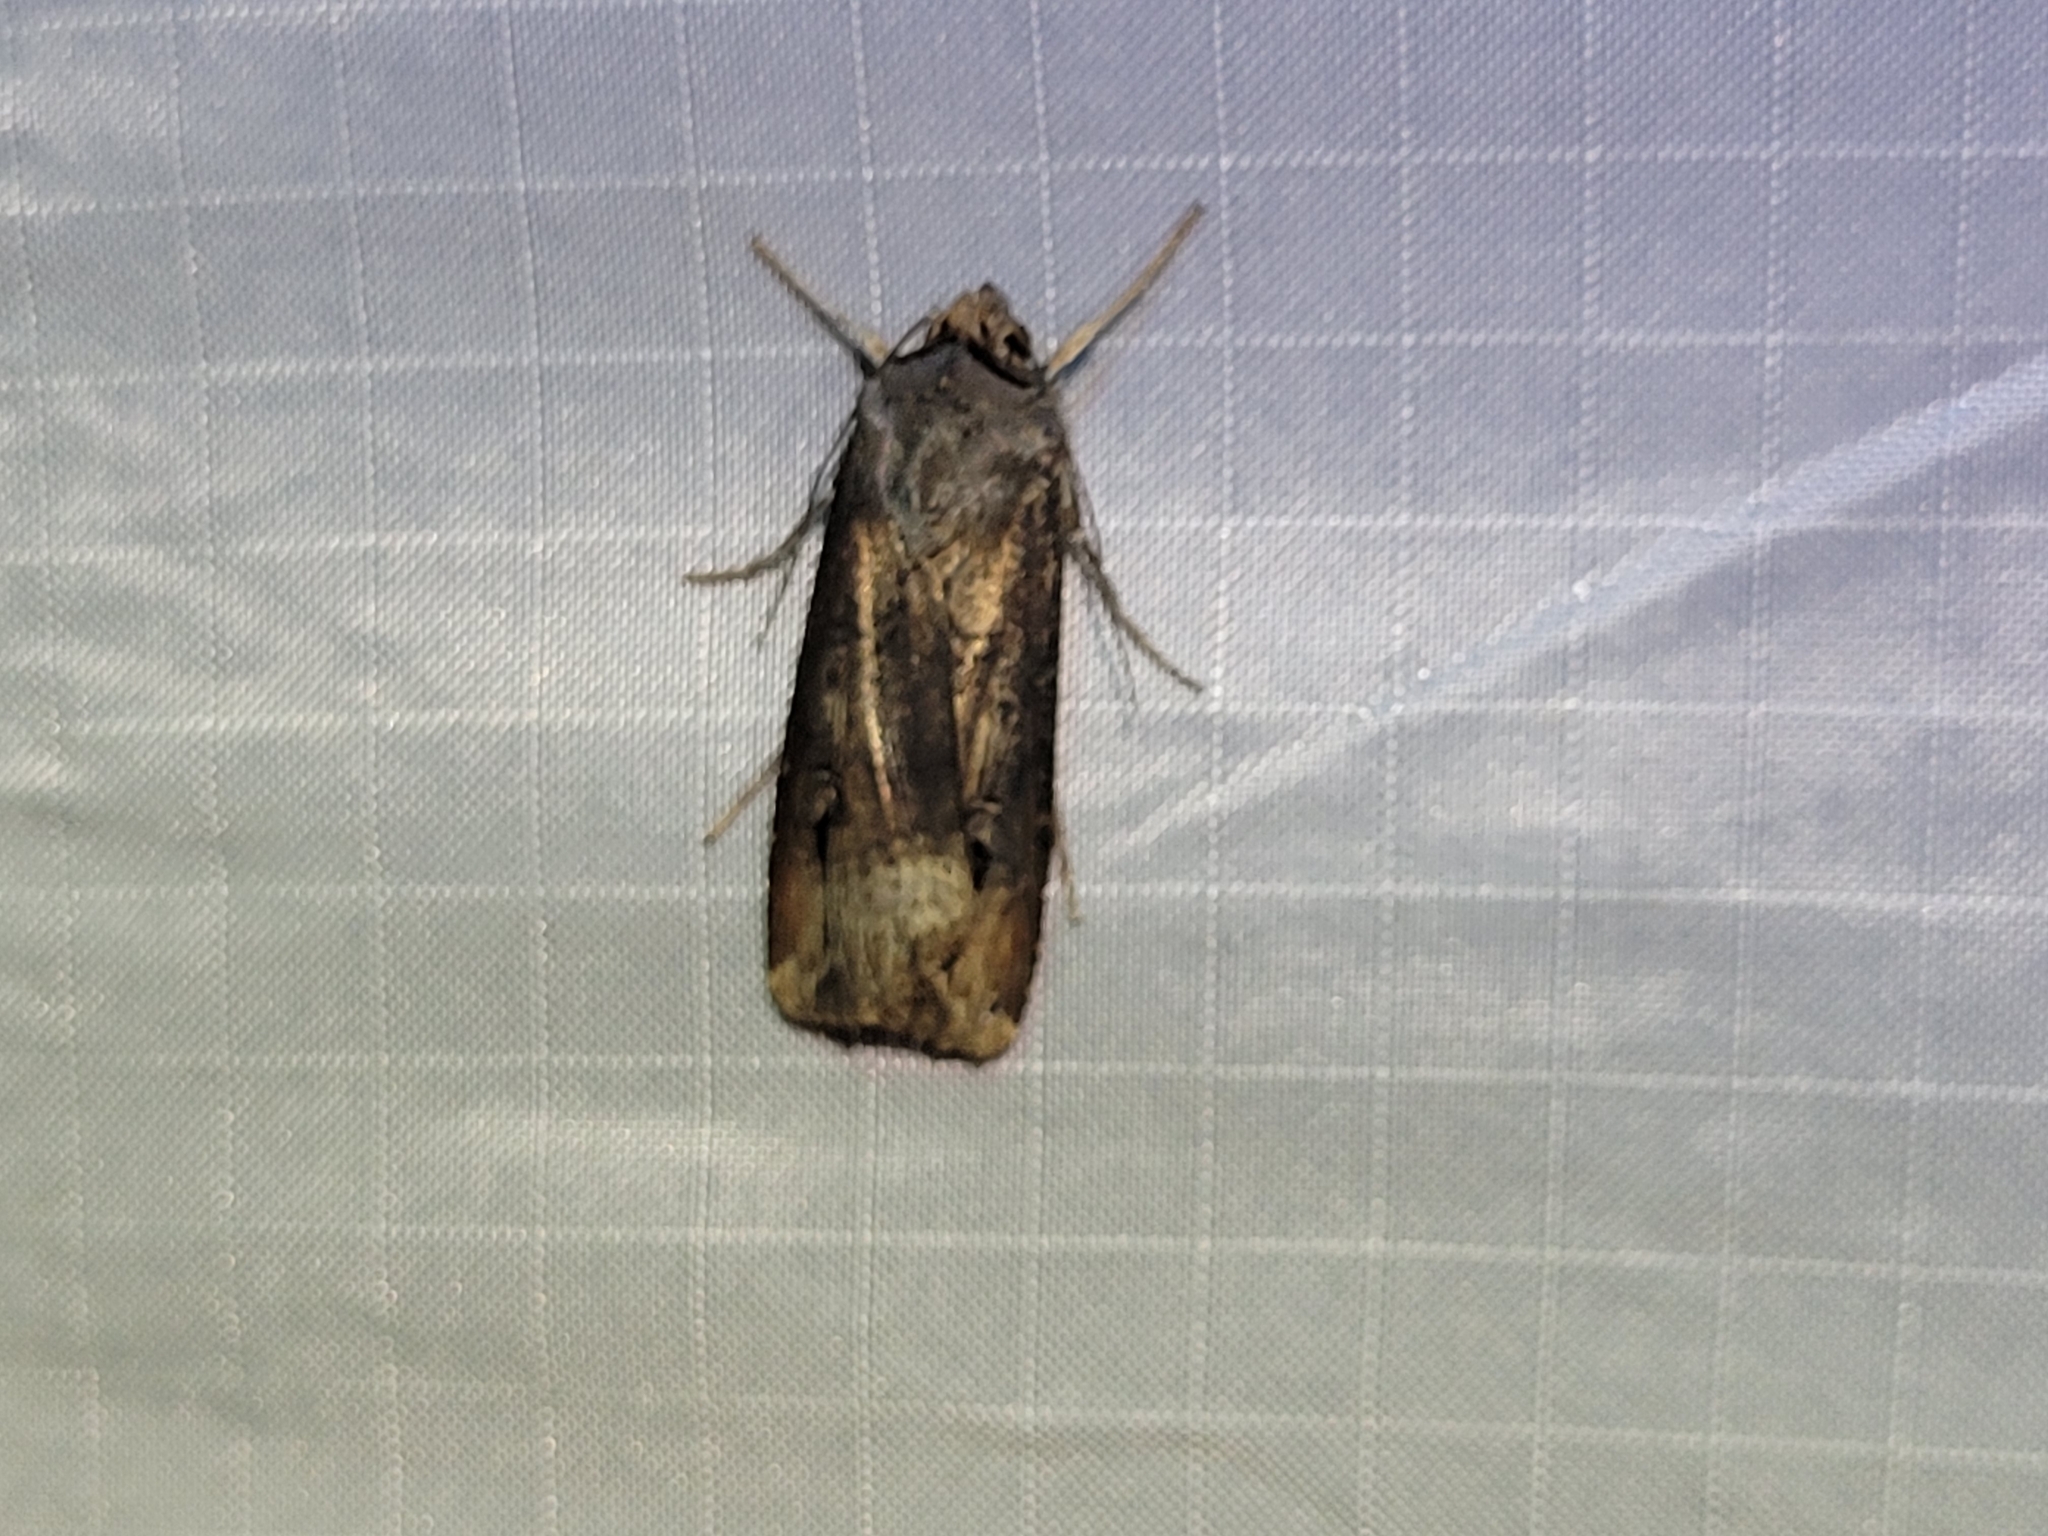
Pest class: cutworms